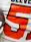
Number: 5